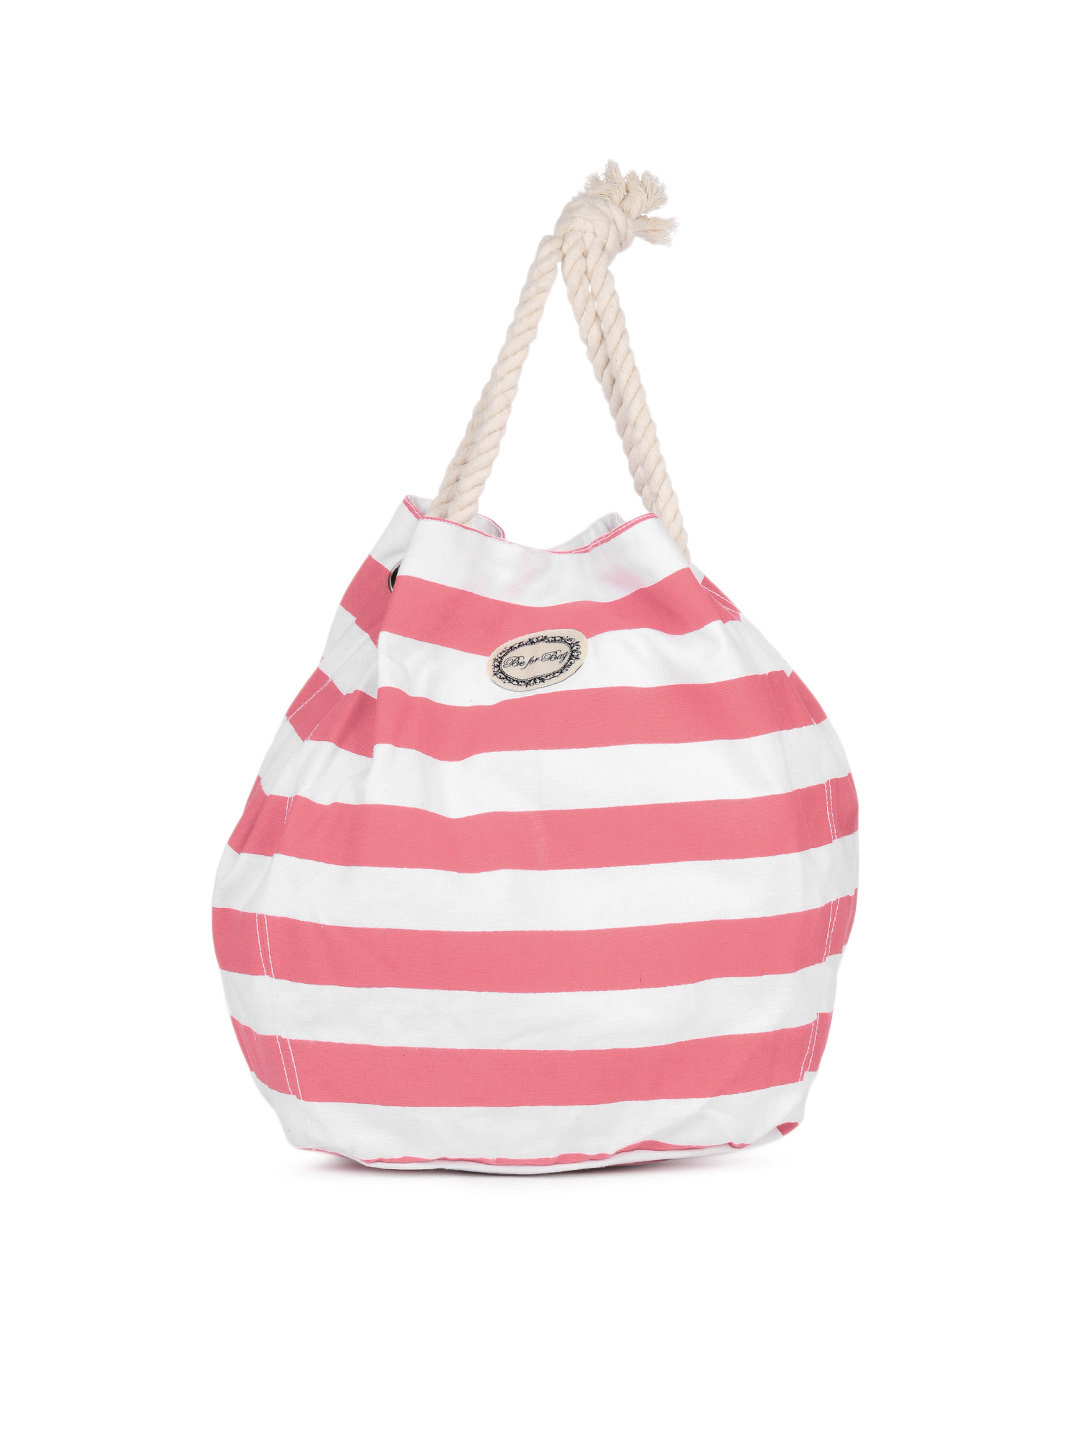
Be For Bag Women White And Pink Striped Tote Bag
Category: Accessories / Bags / Handbags
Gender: Women
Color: White
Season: Summer 2015
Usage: Casual